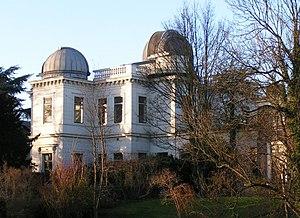
Frederik Kaiser est un astronome néerlandais. Il est le directeur de l'observatoire de Leyde de 1838 jusqu'à sa mort.